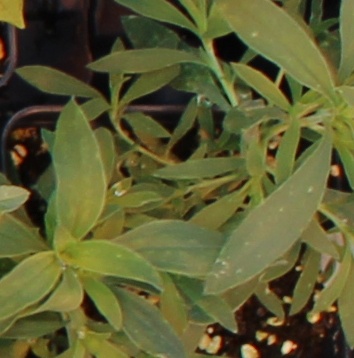
Label: Kochia